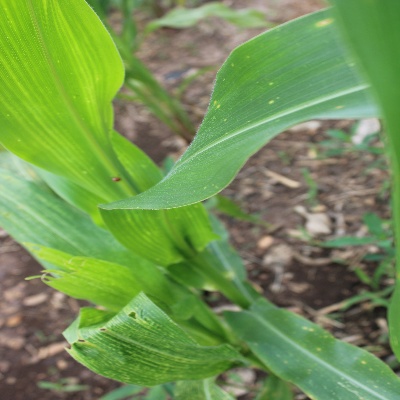
Crop: Maize
Condition: leaf spot